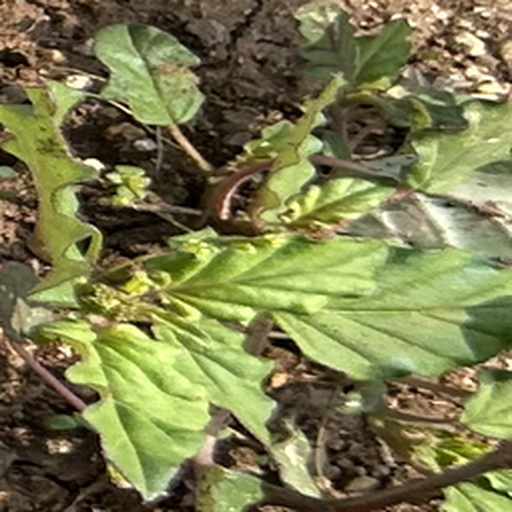
Weed species: Gajar_gavat_(Parthenium hysterophorus)